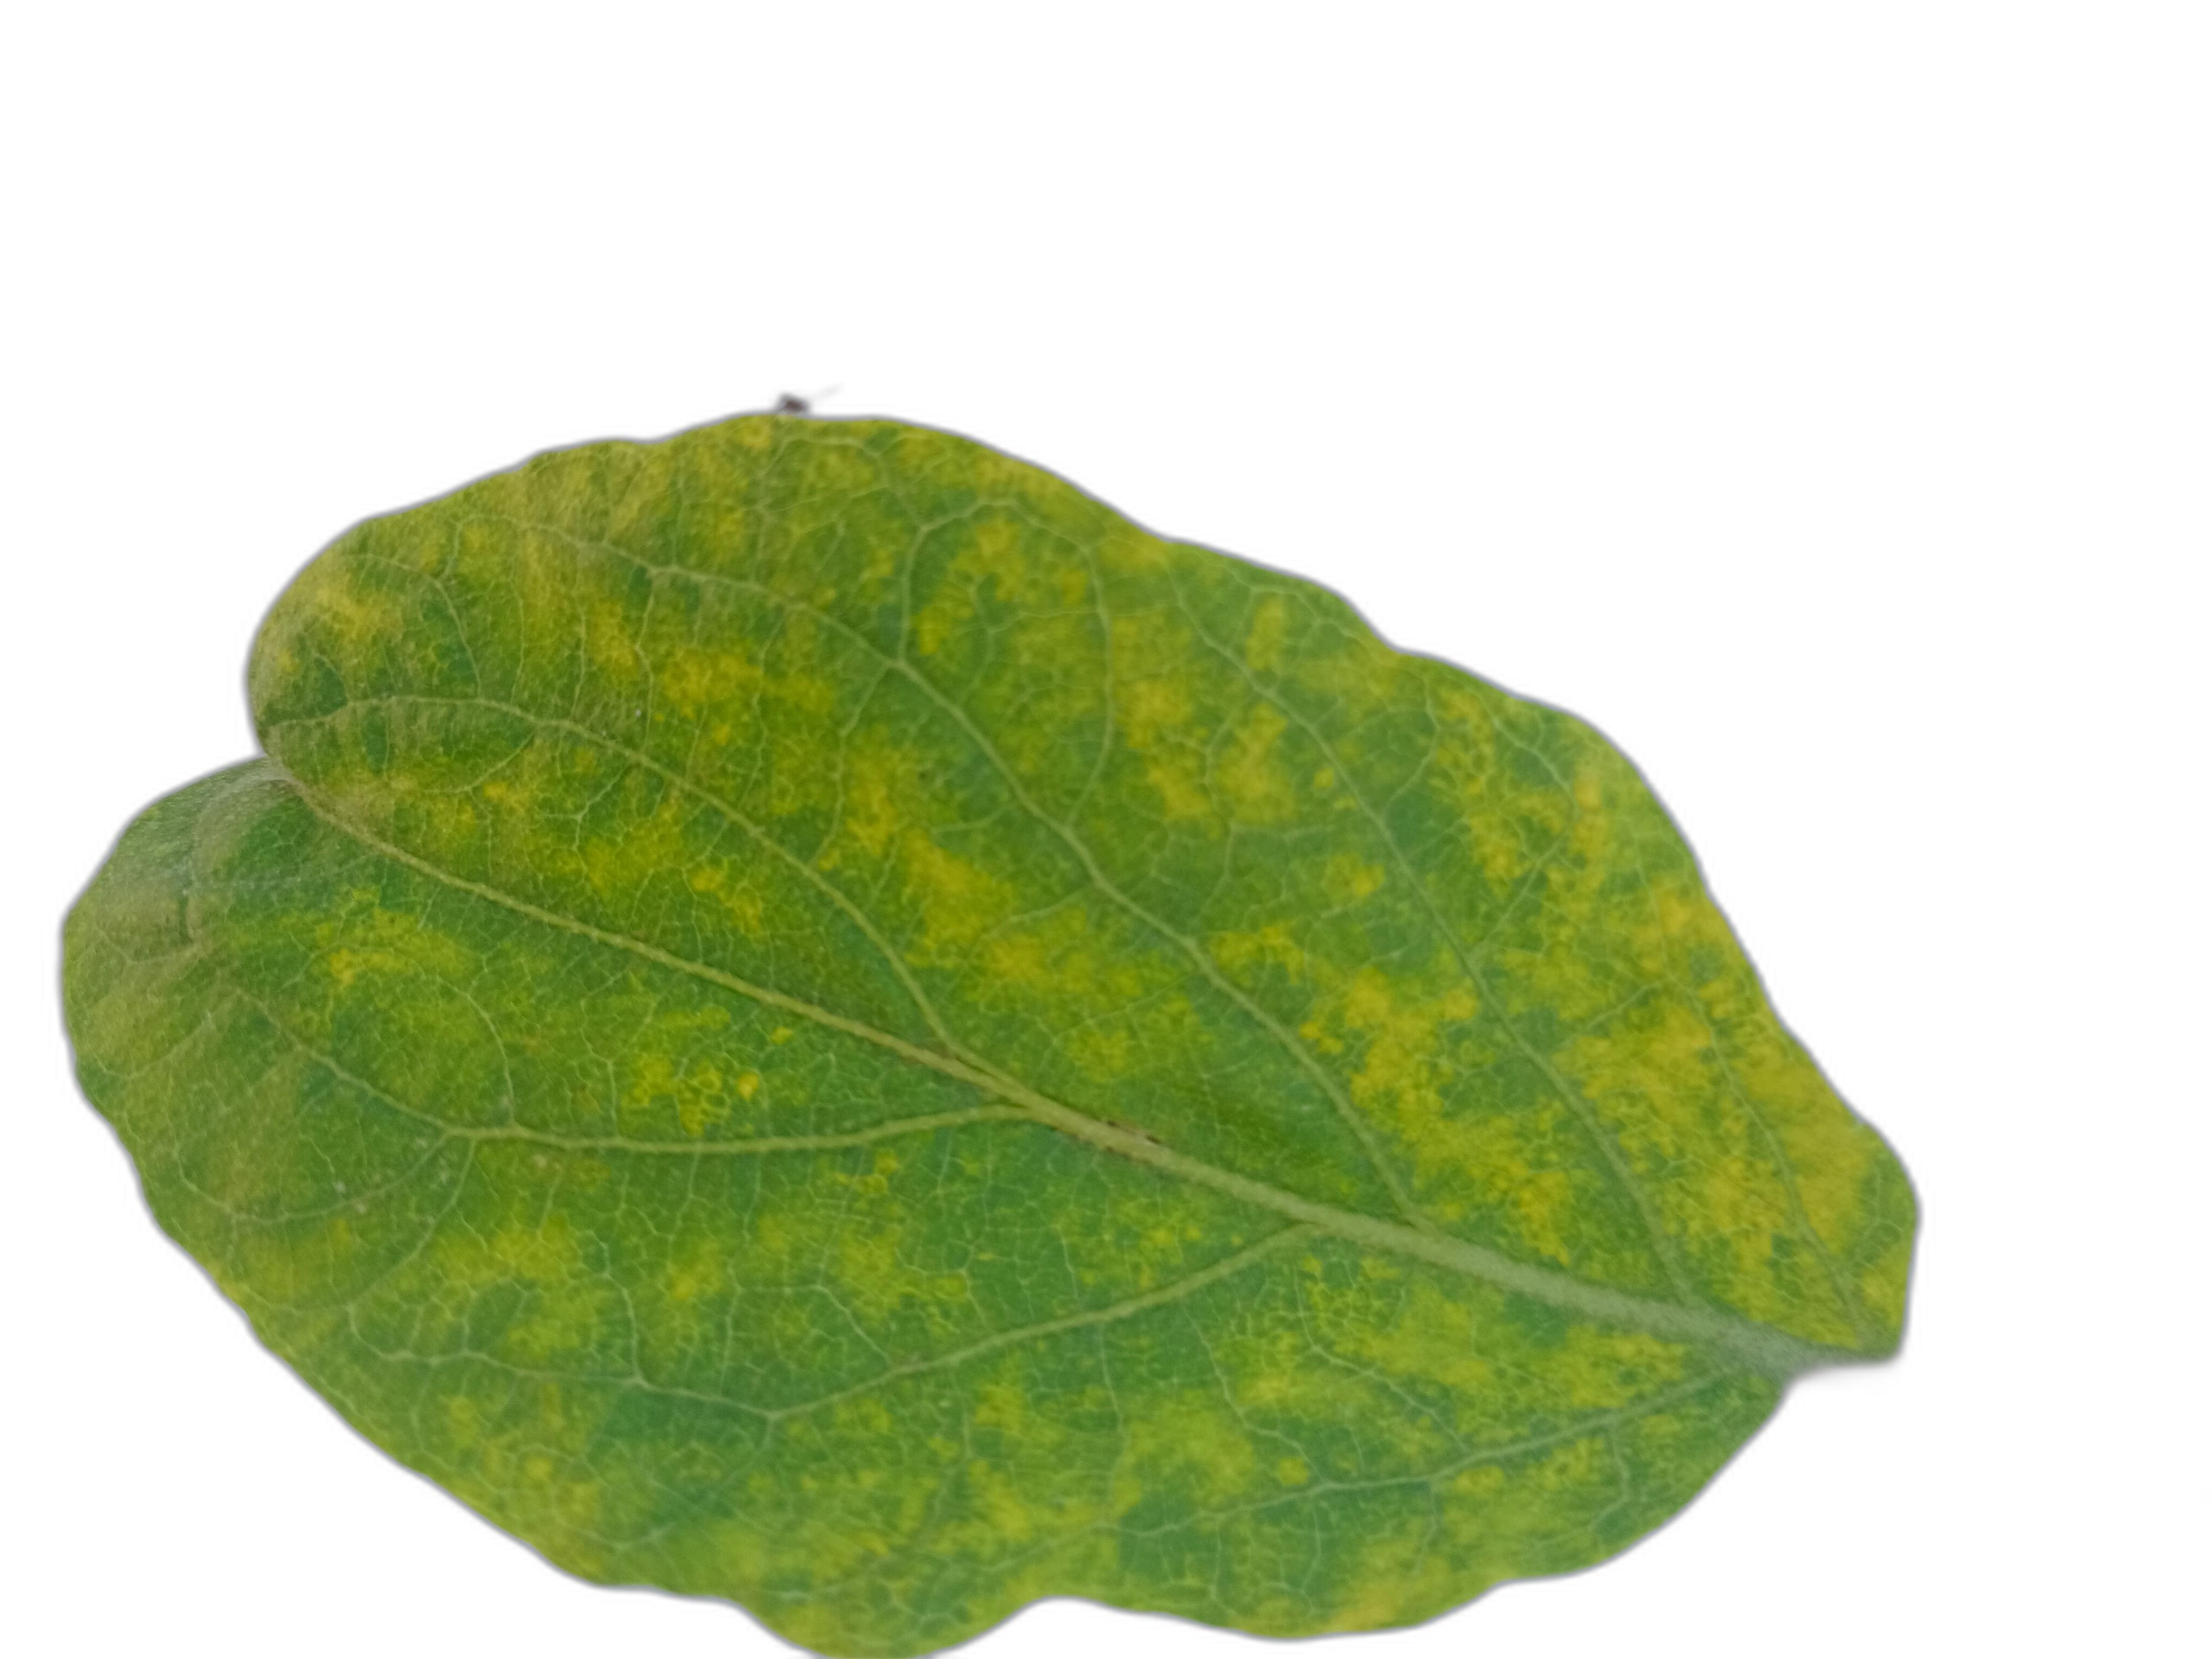
Label: Healthy Leaf